Madhopur, Siwan

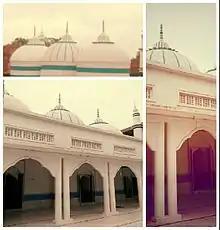
Madarsa Anwarul Islam

Madhopur is well connected with Barharia, Gopalganj and Mirganj by local taxi services on shared basis and with Patna by the Gopalganj-Patna bus service (via Barharia, Siwan and Chhapra) which one can board at Madhopur Middle School bus stand. The nearest railway station is Siwan Junction.